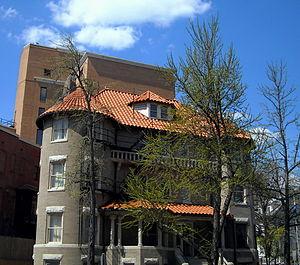
Voici la liste des représentations diplomatiques du Gabon à l'étranger, hormis les consulats honoraires: